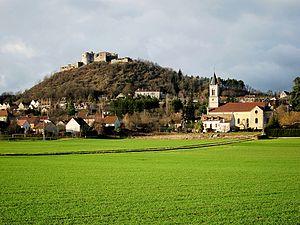
Le château et l'église de Mâlain (Côte-d'Or).
Mâlain est une commune française située dans le département de la Côte-d'Or en région Bourgogne-Franche-Comté.